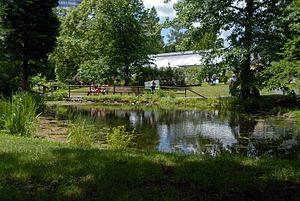
Le jardin botanique d'Iéna est un jardin botanique situé à Iéna en Allemagne. C'est le deuxième jardin botanique à avoir été fondé en Allemagne, puisqu'il a été créé en 1586 en tant qu'« hortus medicus », après celui de Leipzig qui date de 1580. Le jardin botanique d'Iéna est administré par l'université d'Iéna et s'étend sur 4,5 hectares. Il comprend une serre tropicale. Plus de douze mille espèces y sont cultivées.